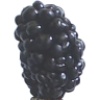
Label: mulberry